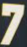
Number: 7